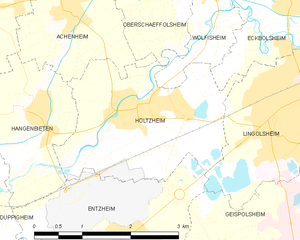
Carte des communes françaises